Jules Lunteschütz

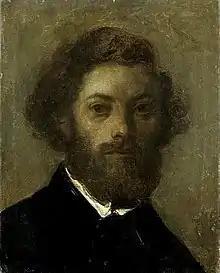
Portrait of Lunteschütz by Gustave Courbet (1858), Frankfurt, Städel.

Lunteschütz was born on February 9, 1821, in Romanswiller and died on March 20, 1893, in Frankfurt. He studied drawing at the "École de dessin Besançon". In 1837 he studied painting under Philipp Veit in Frankfurt, and in 1838 he studied under Jean Alaux at the École des Beaux-Arts in Paris. He exhibited at the Paris Salon from 1851 to 1867 and was made Chevalier of the Legion of Honour in 1866.